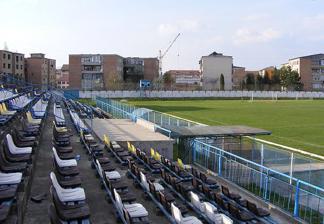
Building: Stadionul Dacia (Orăștie)
Country: Romania
Year built: 1954
Multi-use stadium in Romania Stadionul Dacia Location Orăștie , Romania Coordinates 45°50′28″N 23°11′28″E / 45.8410°N 23.1910°E / 45.8410; 23.1910 Owner Municipality of Orăştie Operator CSM Dacia Orăștie Capacity 978 Surface Grass Construction Opened 1954 Renovated 2021 Tenants Dacia Orăştie (1954–present) Deva (2021–2022) Dacia Stadium is a multi-use stadium in Orăștie , Hunedoara County . It is currently the home ground of Dacia Orăştie . It can currently holds 978 seats. v t e Football venues in Romania Romania Arena Națională SuperLiga Arcul de Triumf Arena Națională Central Academia Hagi Clinceni Cluj Arena Dr. Constantin Rădulescu Emil Alexandrescu Ilie Oană Ion Oblemenco Francisc von Neuman Municipal (Botoșani) Muncipal (Buzău) Municipal (Sibiu) Oțelul Superbet Arena-Giulești Sepsi Arena Liga II May 1st (Slatina) Anghel Iordănescu Ceahlăul Central (Ungheni) Clinceni Comunal (Afumați) Concordia Eugen Popescu Ion Oblemenco Iuliu Bodola Măgura (Cisnădie) Metalul Michael Klein Milcovul Mircea Chivu Municipal (Turnu Severin) Municipal (Miercurea Ciuc) Muscelul Orășenesc (Mioveni) Steaua Ștefan Dobay Liga III Seria I Agronomia Ceahlăul-2 Constantin Anghelache Constantin Jamaischi Comunal (Uricani) Municipal (Dorohoi) Municipal (Rădăuți) Municipal (Vaslui) Ruși-Ciutea Tineretului (Gura Humorului) Seria II Aerostar Comunal (Braniștea) Comunal (Liești) Dr. Sinkovits Municipal (Adjud) Municipal (Râmnicu Sărat) Municipal (Sfântu Gheorghe) Viitorul (Onești) Viitorul (Șuțești) Voința (Limpeziș) Seria III Central (Băneasa) Comunal (Borcea) Comunal (Gheorghe Doja) Ideal Iftimie Ilisei Inter Gaz Ion Comșa Municipal (Fetești) Orășenesc (Fundulea) Vasile Enache Seria IV Clinceni Comunal (Buzescu) Dinamo Marin Anastasovici Mircea Stan Municipal (Roșiori) Municipal (Turnu Măgurele) Petrolul (Potcoava) Progresul Spartac Tineretului (Curtișoara) Seria V Comunal (Blejoi) Comunal (Păulești) Conpet Dumitru Mătărău Dumitru T. Popescu Flacăra (Moreni) Hagioaica-Titu Romprim Sport Team Tunari Seria VI Bucegi Celuloza Comunal (Tărlungeni) Eugen Șoriceanu Gheorghe Șilaev ICIM Municipal (Gheorgheni) Municipal (Odorheiu Secuiesc) Petrolul (Băicoi) Silviu Ploeșteanu Seria VII Arena Cugir Cetate (Alba Iulia) CIL Veza Gaz Metan Jean Pădureanu Măgura (Codlea) Municipal (Reghin) Mureșul Pielarul (Sebeș) Unirea (Dej) Seria VIII Central (Bradu) Comunal (Fărcășești) Comunal (Valea Ursului) Cristinel Răducan Dragoslavele Gheorghe Ciociu Municipal (Râmnicu Vâlcea) Orășenesc (Filiași) Petre Libardi Treapt Seria IX Banatul (Sânicolau Mic) Comunal-Central Comunal (Peciu Nou) Comunal (Periam) Comunal (Sânmartin) Comunal (Șag) Electrica Emilian Pavel Minerul (Lupeni) Progresul Seria X Clujana Comunal (Diosig) Comunal (Mintiu Gherlii) Crișul (Sântandrei) Dan Anca Daniel Prodan Municipal (Sighet) Municipal (Zalău) Someșul Viorel Mateianu Other stadiums ANEFS Arena Hărman Areni Astra Aurul Berceni Buftea Centre Carpați Cătălin Hîldan Central (Avrig) Central (Balotești) Central (Fieni) Central (Mangalia) Central (Recea) Central (Vulcan) Central-Parc Cetate (Deva) Cetatea CFR (Craiova) CFR (Pașcani) CFR (Simeria) CFR (Timișoara) Chimia Ciarda Roșie CMC Colentina Comunal (Alparea) Comunal (Becicherecu Mic) Comunal (Pojorâta) Constantina Diță Crișana Crișul (Chișineu-Criș) Crișul (Aleșd) CUG Dacia (Orăștie) Delta Dunărea Electro-Precizia Electromagnetica Extensiv FCSB (ARCOM) FC 2000 Ghimbav FC Onești Flacăra (Năvodari) Florea Dumitrache Fortuna Gheorghe Dincă Gheorghe Hagi Academy (2nd ground) Letea Veche Luceafărul Măgura Metaloglobus Metrom Mihai Adam Minerul (Motru) Minerul (Ștei) Minerul (Uricani) Mogoșoaia Moldova Municipal (Bârlad) Municipal (Brăila) Municipal (Caransebeș) Municipal (Curtea de Argeș) Municipal (Huși) Municipal (Oltenița) Municipal (Salonta) Municipal (Turda) Nicolae Rainea Orășenesc (Buftea) Orășenesc (Făurei) Orășenesc (Ovidiu) Orășenesc (Târgu Bujor) Otopeni Otto Greffner Paleu Parc (Caracal) Poiana Portul Prahova Prefab Prof. Costică Popovici Progresul (Șomcuta Mare) Regie Săgeata Siderurgistul Soda Sparta (Techirghiol) Șoimii (Pâncota) Șoimii (Lipova) Steaua V Ștefan Vrăbioru Știința Ștrand Textila (Prejmer) Tineretului (Lugoj) Tineretului (Oradea) Tineretului (Urziceni) Trans-Sil Trust Unirea (Jucu) Victoria Someșeni Victoria (Carei) Victoria (Vânju Mare) Viitorul (Scornicești) Voința (Ghermănești) Zoltan David Defunct stadiums Arcul de Triumf Carpați (1950) Francisc von Neuman Giulești-Valentin Stănescu Farul Forex Ilie Oană Ion Moina Ion Oblemenco Lia Manoliu Municipal (Alexandria) Municipal (Brașov) Municipal (Sibiu) Nicolae Dobrin Republicii Romcomit Steaua UMT Tudor Vladimirescu Venus Closed stadiums Cotroceni Dan Păltinișanu Ladislau Bölöni Municipal (Bacău) Oțelul (Ștei) Under renovations May 1 (Slobozia) Francisc Matei Motorul (Oradea) Future stadiums Dinamo Dan Păltinișanu This article about a Romanian sports venue is a stub . You can help Wikipedia by expanding it . v t e